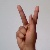
The image shows a hand gesture representing the letter 'K' in Indian Sign Language.